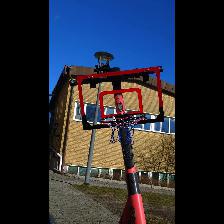
Label: NonHuman